Ultra Boy

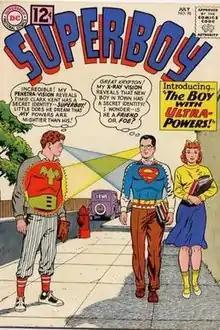
"Superboy" #98

Ultra Boy first appeared in "Superboy" #98 (1962), in which he was sent back in time to Superboy's home town of Smallville to prove himself worthy of joining the Legion by learning Superboy's secret identity. In his first appearance, he only demonstrated his vision powers, known as "penetra-vision". It was implied he had malicious intentions in learning Superboy's secret identity. Later, in "Adventure Comics" #316, he explained that he could channel his ultra-energy to provide him other powers, though only one at a time. Later he was romantically linked for many years with fellow Legionnaire Phantom Girl. He was considered one of the Legion's 'big three' (along with Superboy and Mon-El) and served two terms as leader.